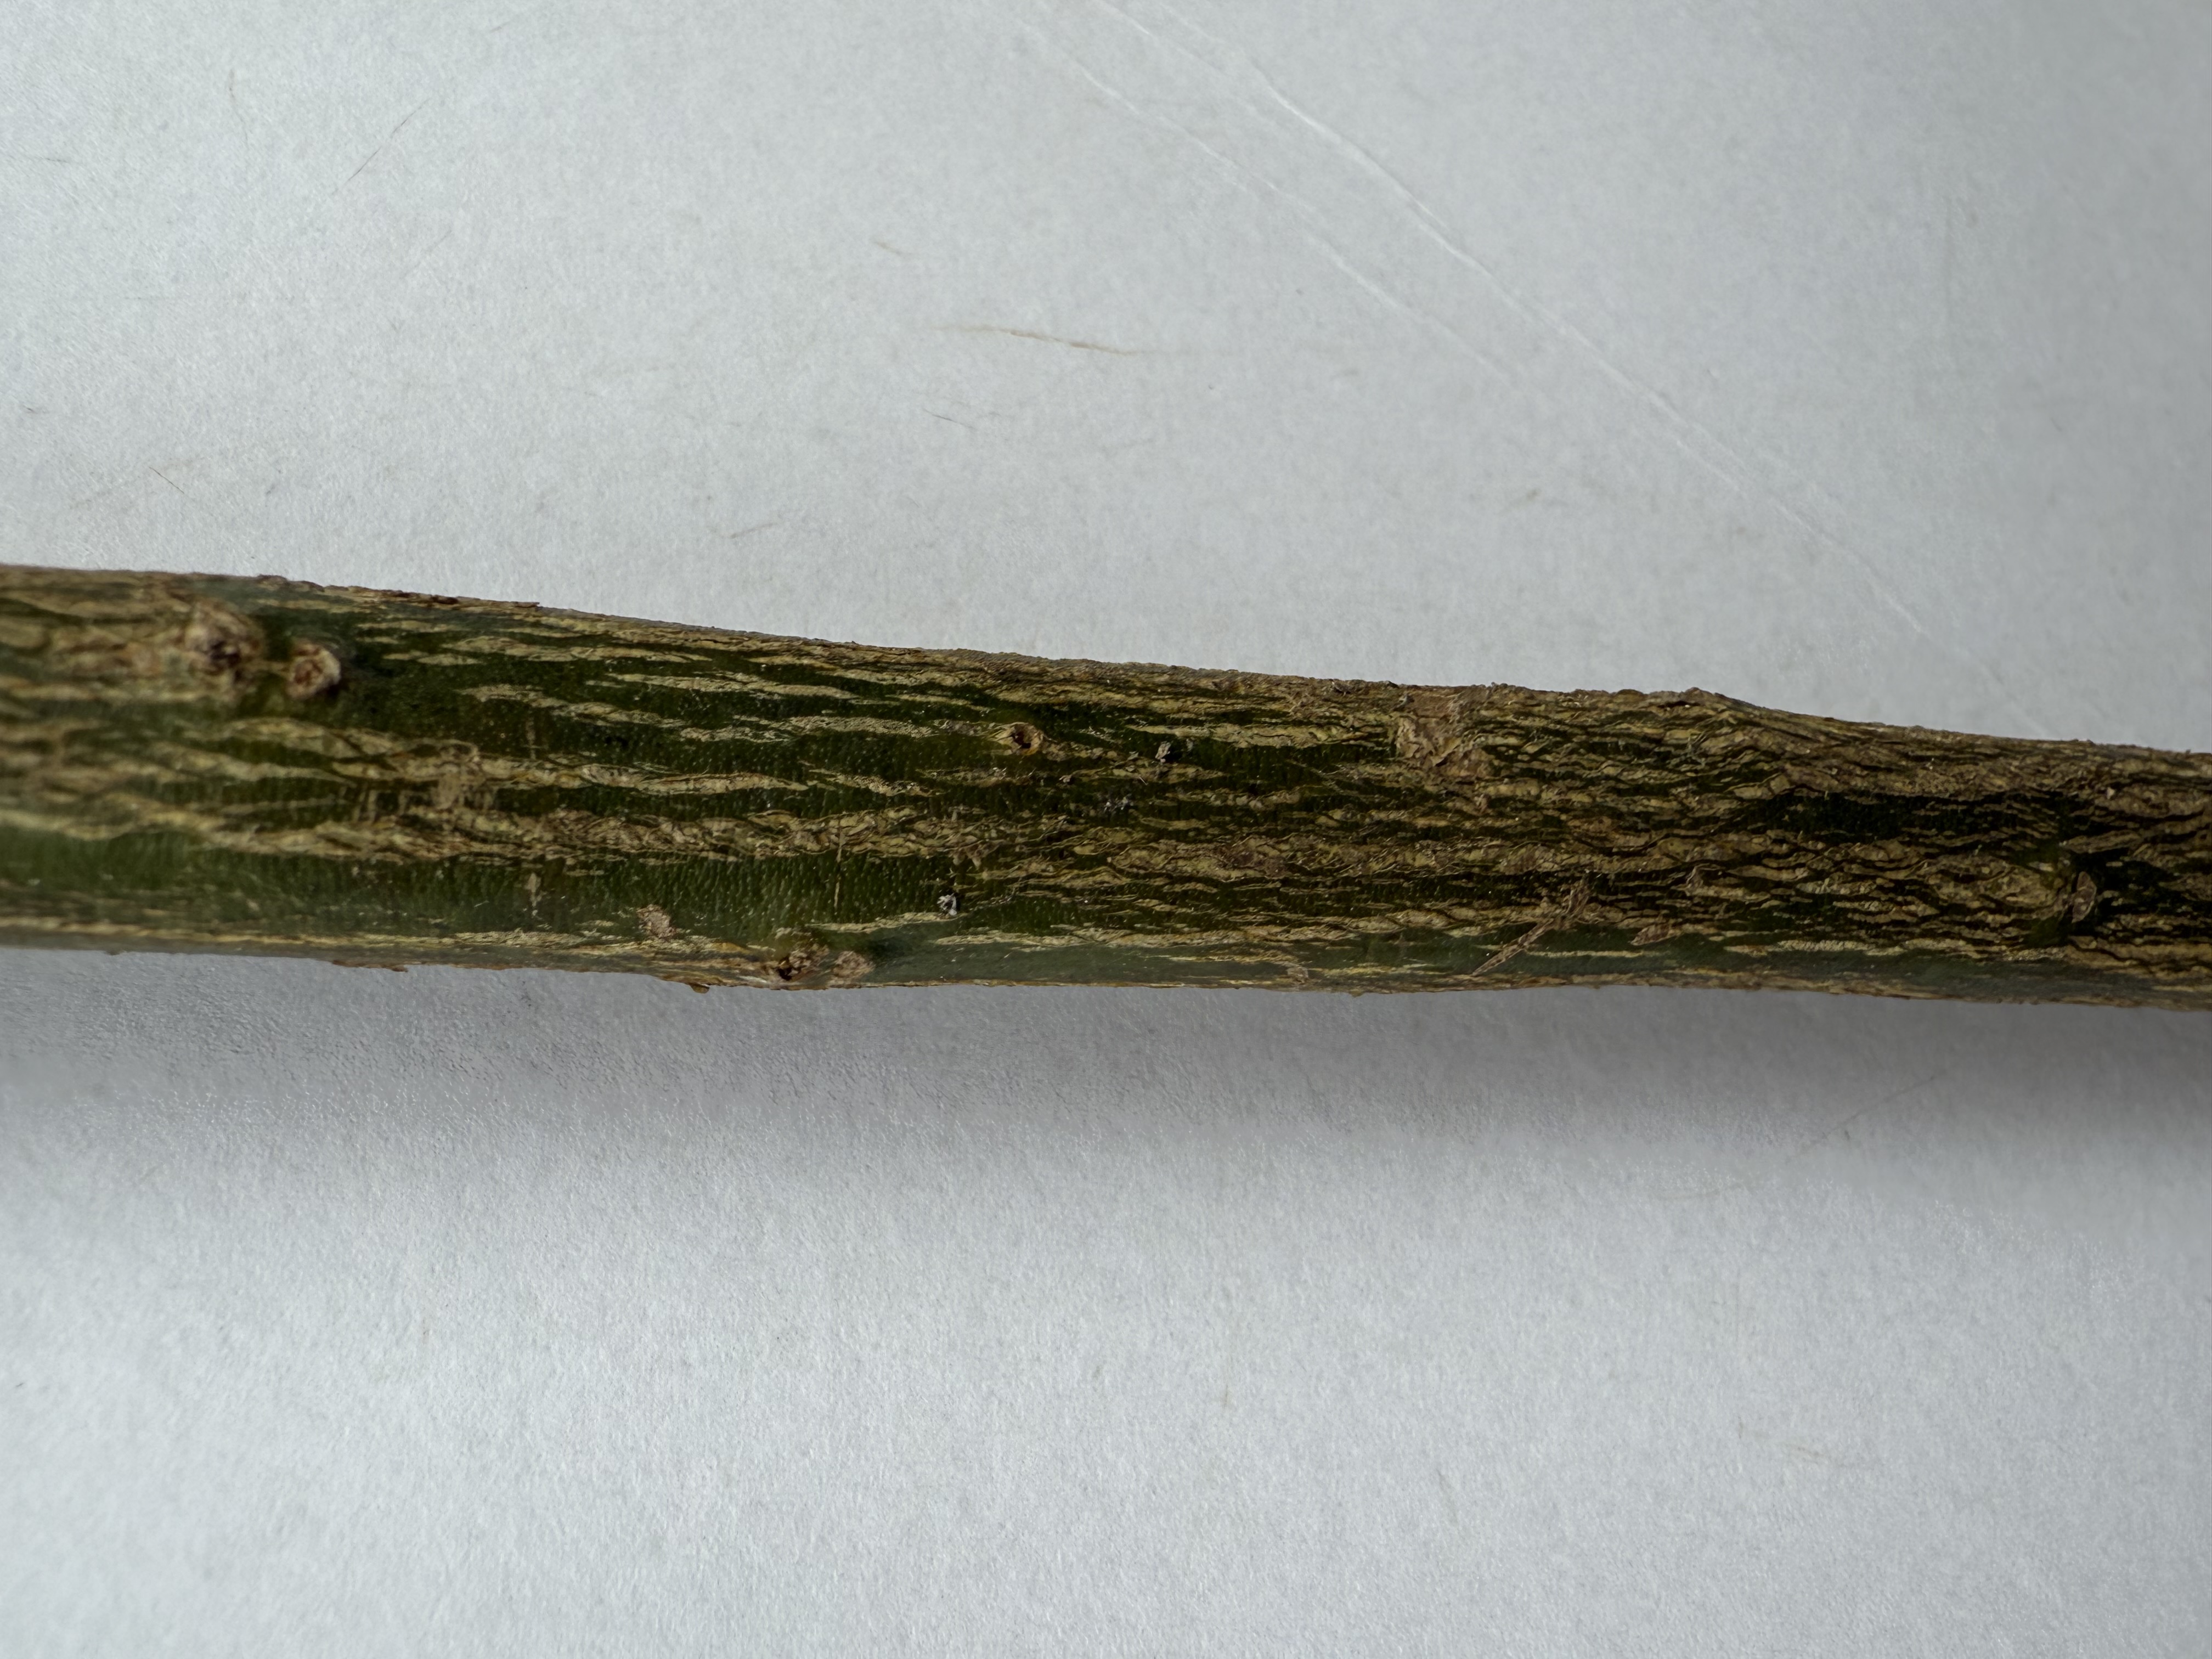
Variety: Kumquat